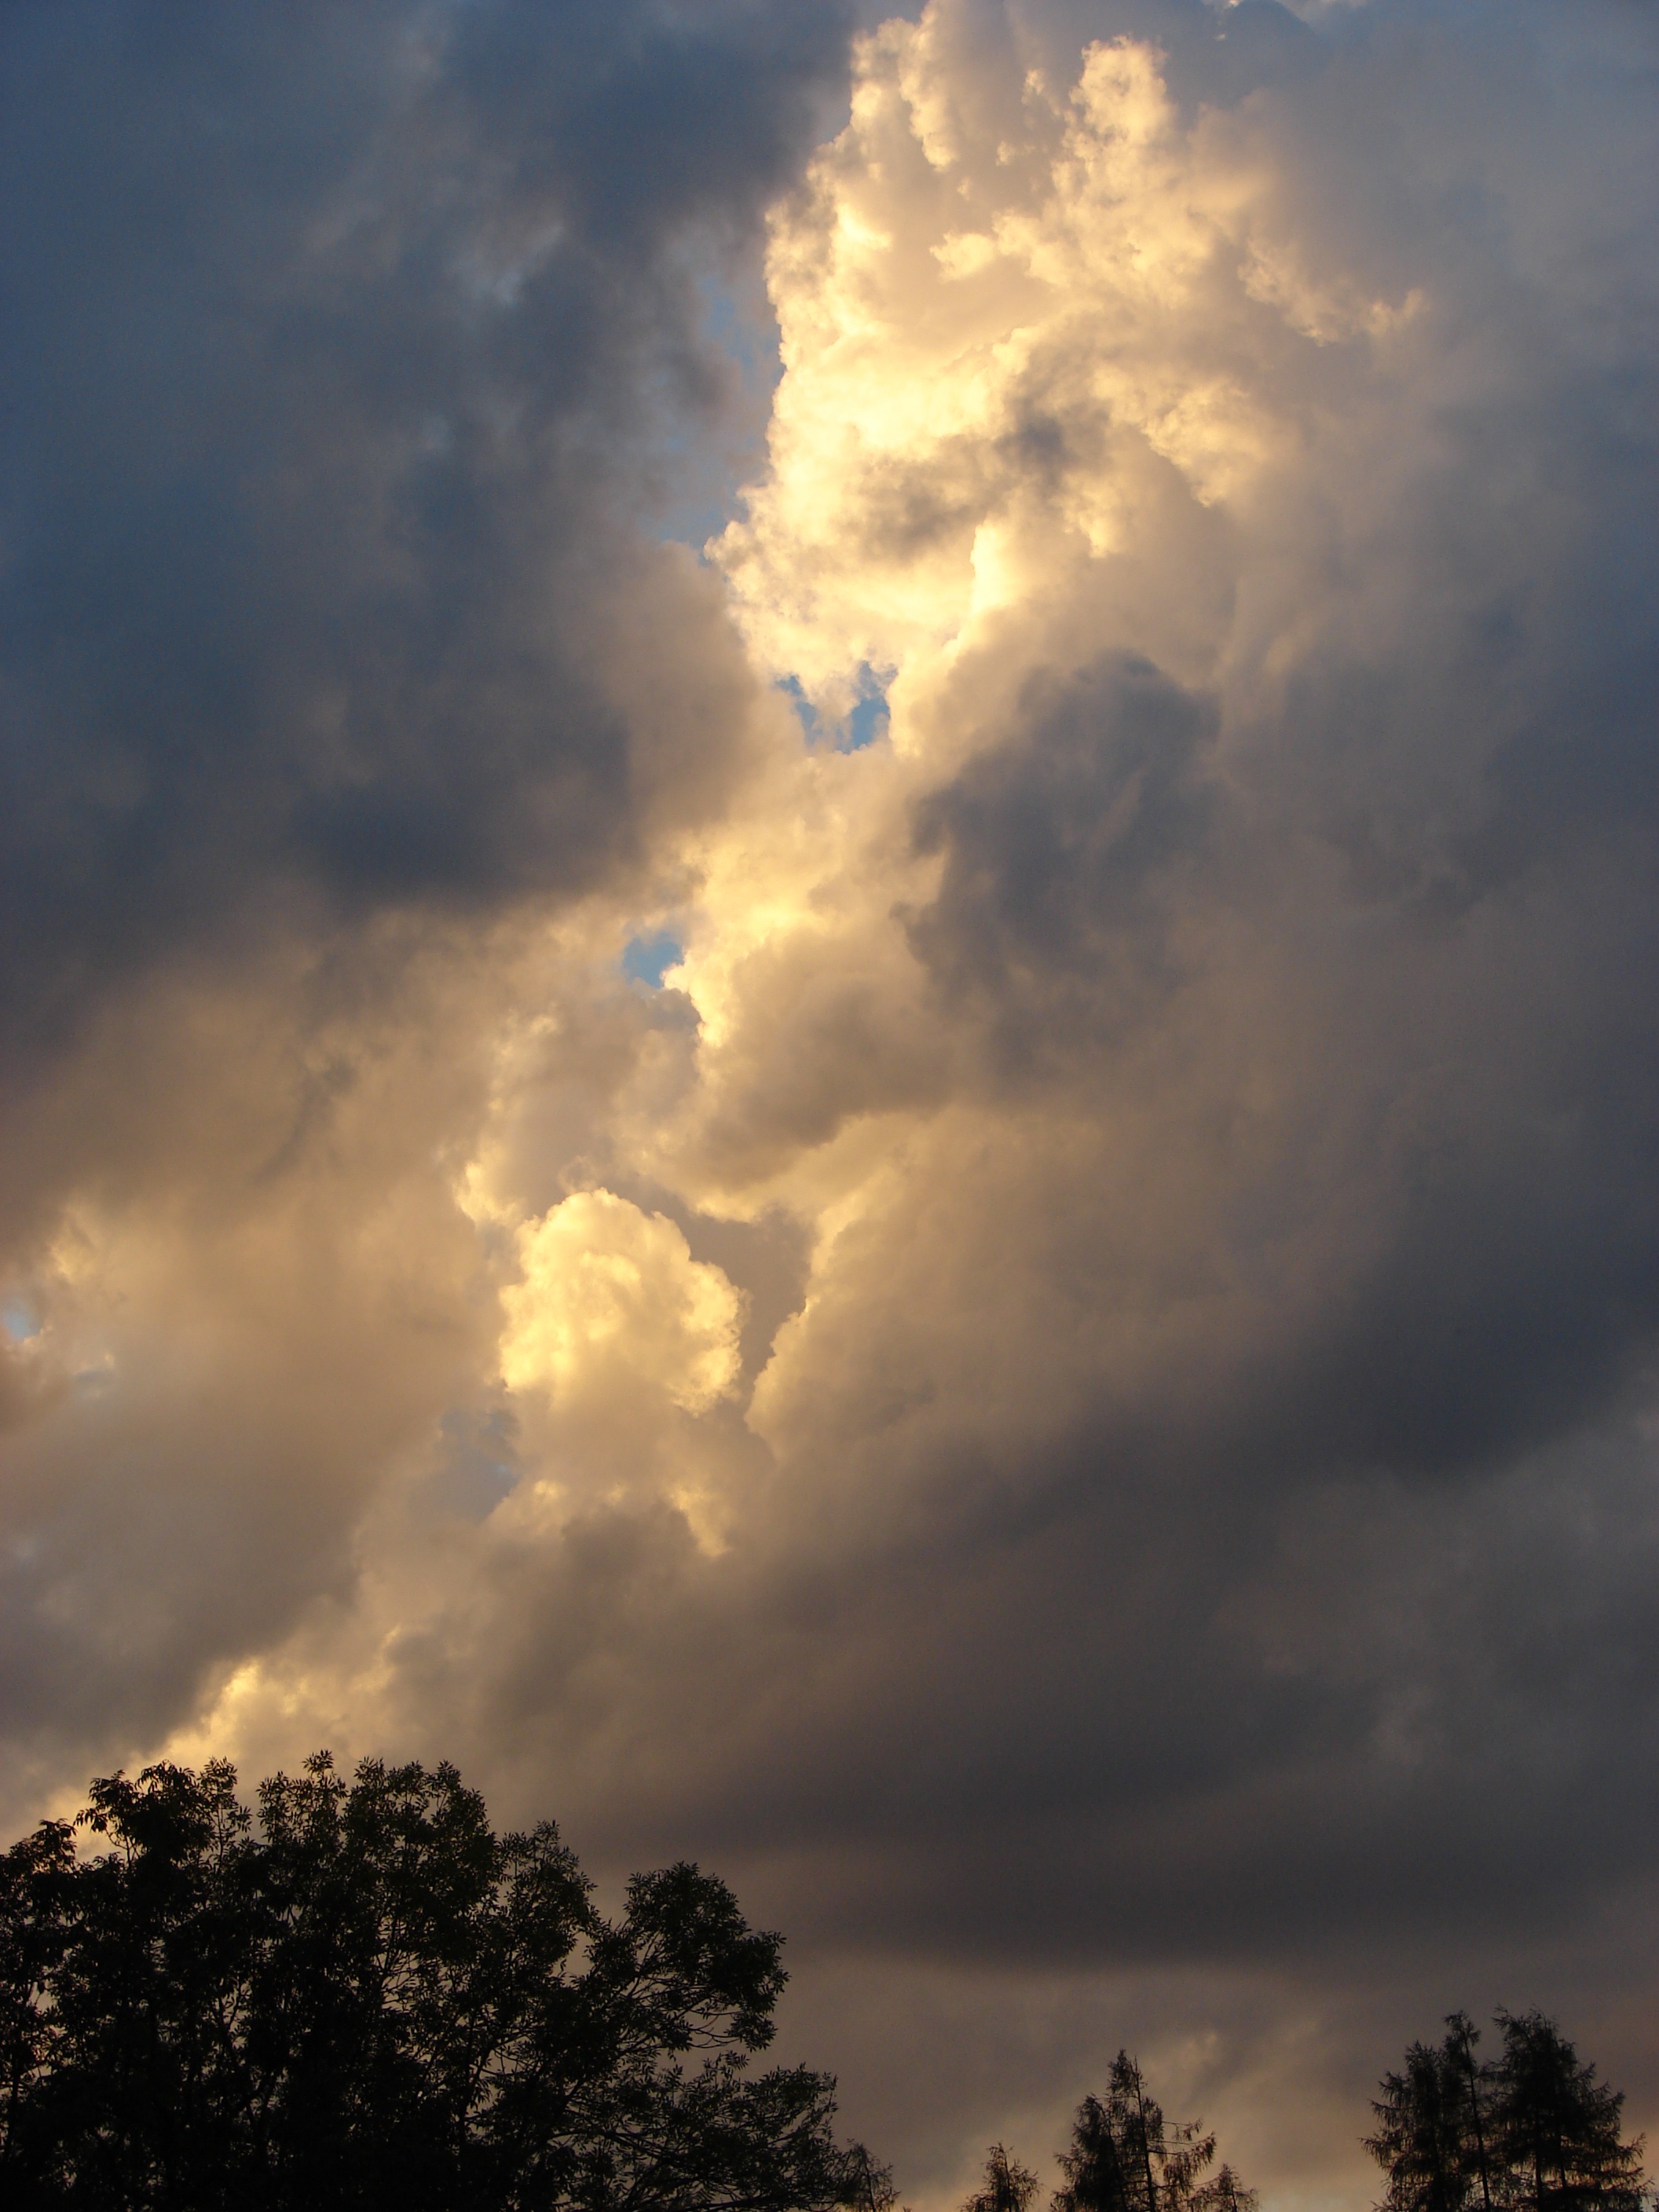
nature, horizon, silhouette, cloud, sky, sunset, sunlight, dawn, atmosphere, dusk, evening, weather, cumulus, romantic, clouds, rays, dramatic sky, mood, abendstimmung, afterglow, evening sky, back light, meteorological phenomenon, cloud face